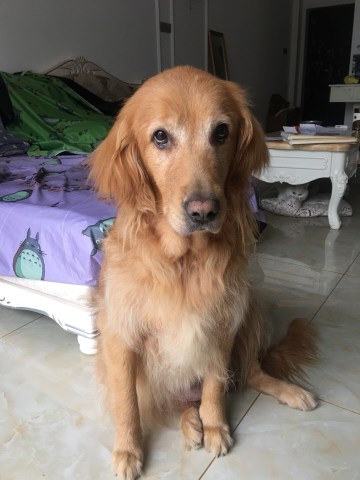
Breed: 5355-n000126-golden_retriever